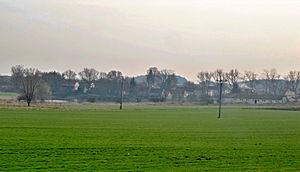
Blanné est une commune du district de Znojmo, dans la région de Moravie-du-Sud, en République tchèque. Sa population s'élevait à 82 habitants en 2019.